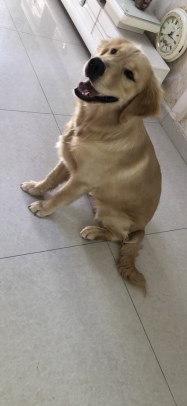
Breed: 5355-n000126-golden_retriever